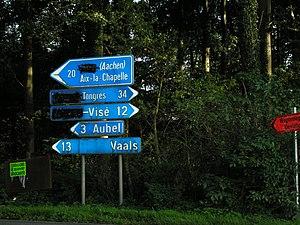
Fourons